Question: Please indicate a possible affordance area of the banana that can be used for eating
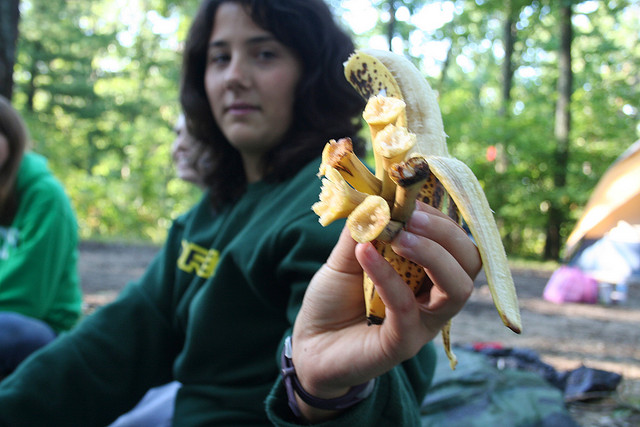
Answer: [311.5, 51.5, 520.5, 359.5]